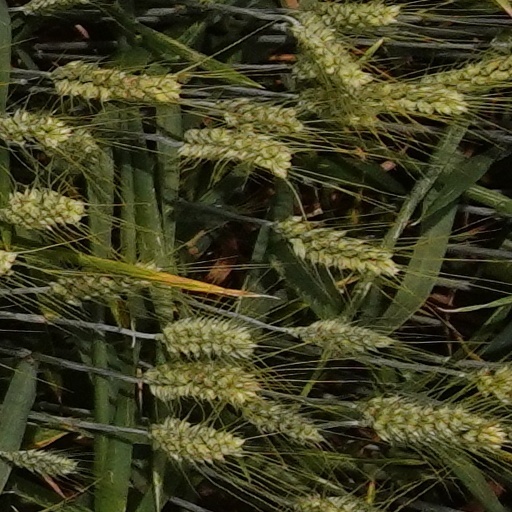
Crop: wheat